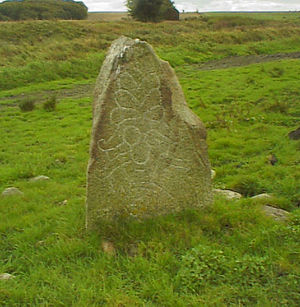
Sjellebrostenen
Sjellebrostenen
Sjellebrostenen, (Lime Sogn - Sønderhald Herred - Randers Amt) Denmark
Sjellebrostenen er en maskesten, som er fundet i 1951 ved Alling Å, ved den tidligere Sjellebro kro, hvor der langt tilbage har været overgang over åen. Det er den eneste af de østjyske maskesten uden runetekst, men med ansigt, flettet skæg og runde, gloende øjne. Ved udgravninger er der også fundet rester af broanlæg.